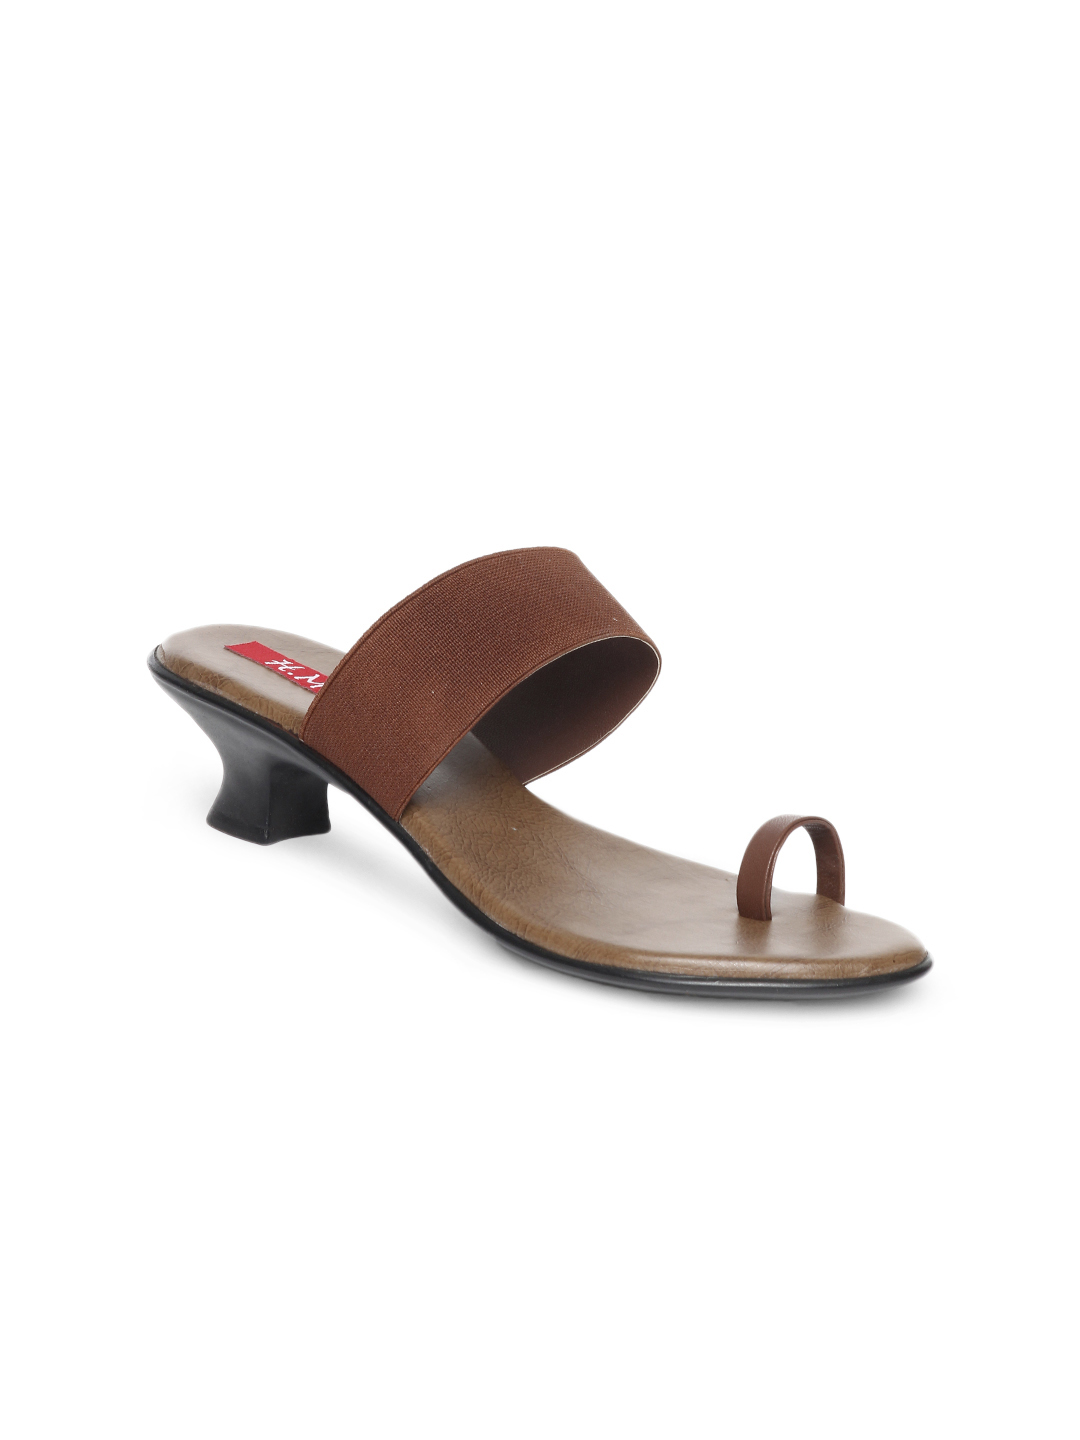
HM Women Brown Heels
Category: Footwear / Shoes / Heels
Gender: Women
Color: Brown
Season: Winter 2012
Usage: Casual